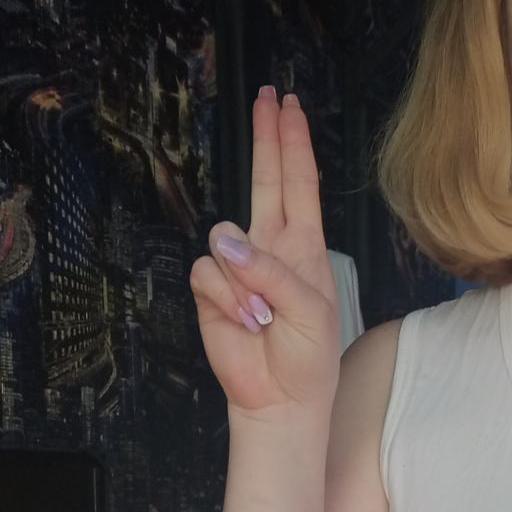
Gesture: two_up